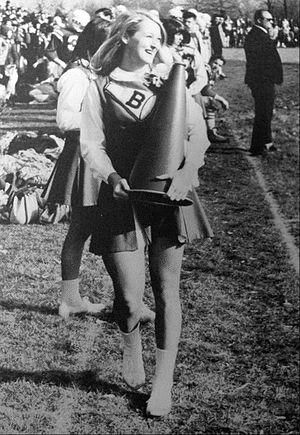
Mary Louise Streep, dite Meryl Streep [ˈmɛɹəl stɹiːp], est une actrice américaine, née le 22 juin 1949 à Summit.